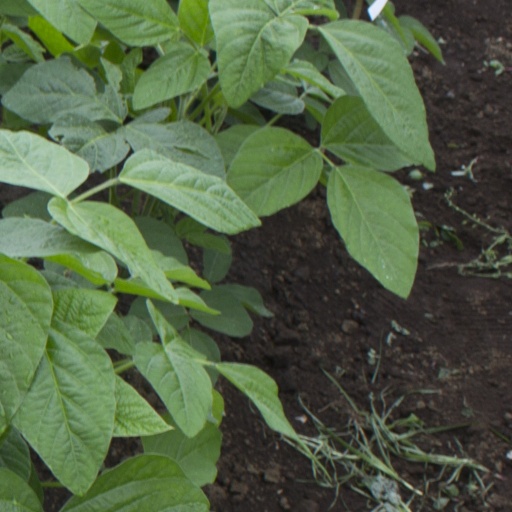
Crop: soybean